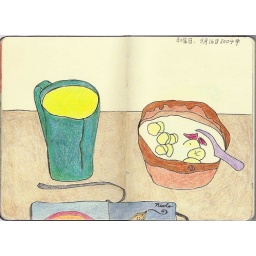
Green tea and a bowl of yoghurt with bananas and strawberries. Colored pencil and pen in a blank Moleskine journal.